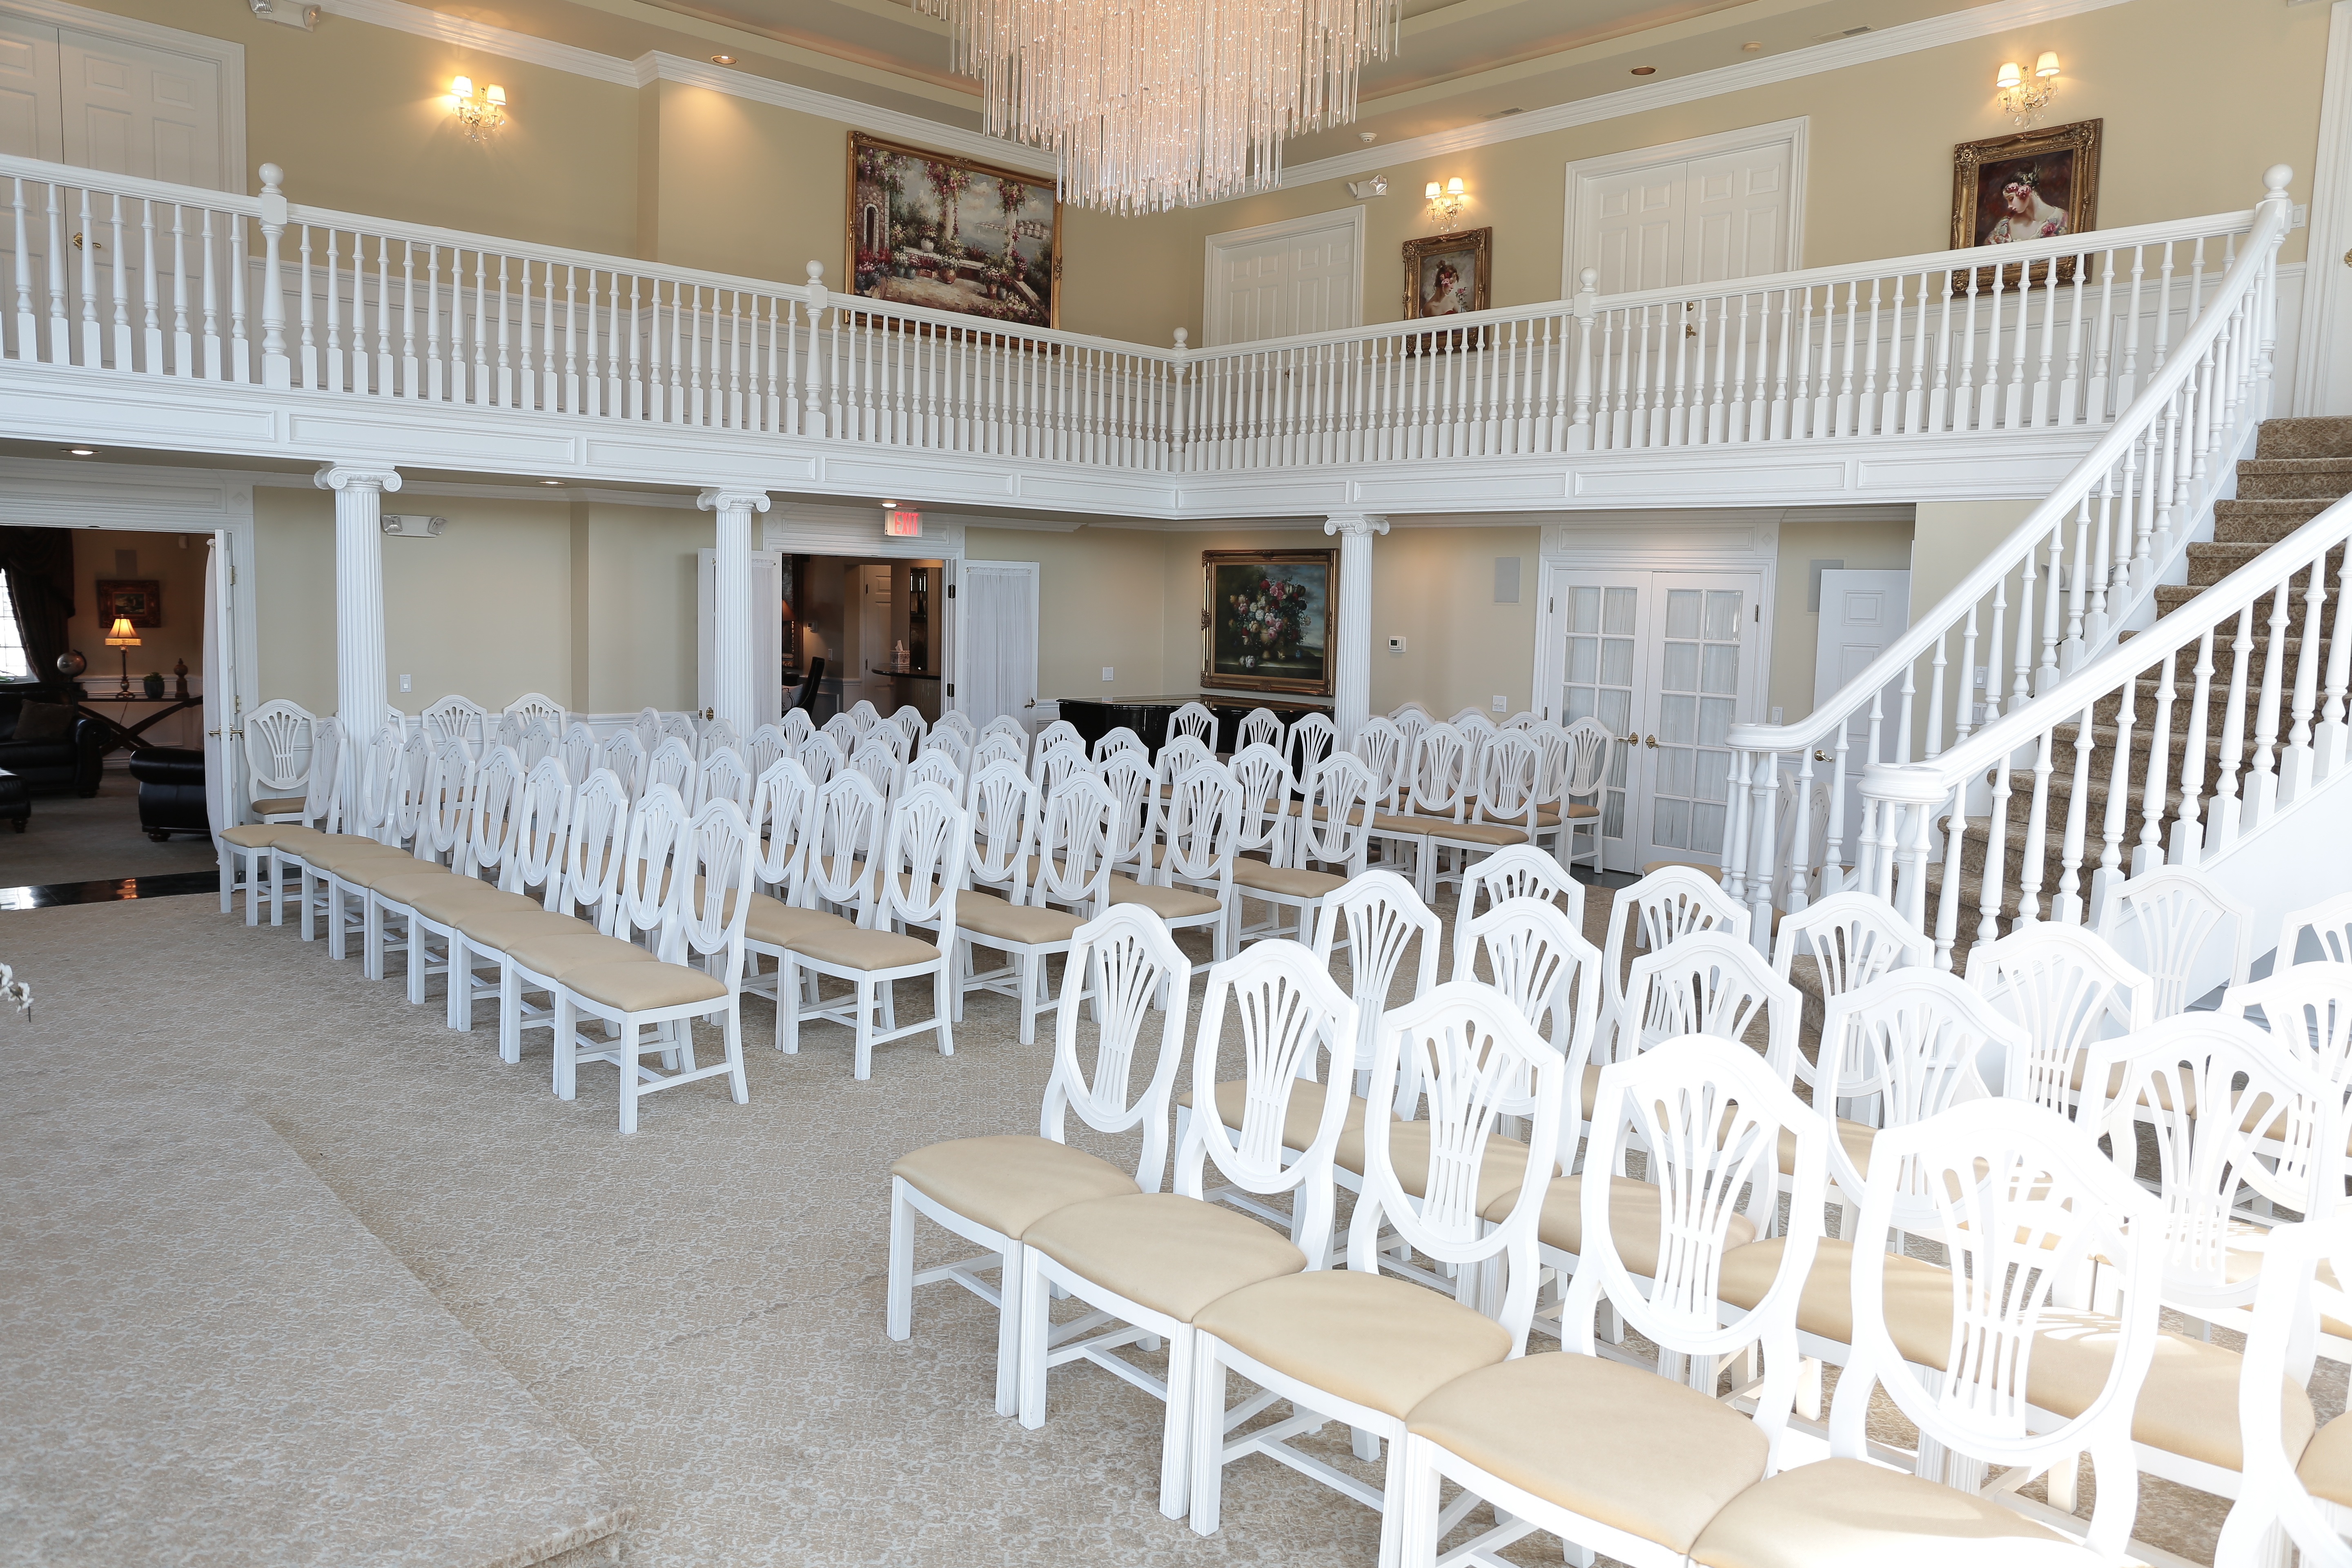
structure, auditorium, love, meal, romantic, commitment, chapel, wedding, marriage, aisle, stall, ballroom, convention center, function hall